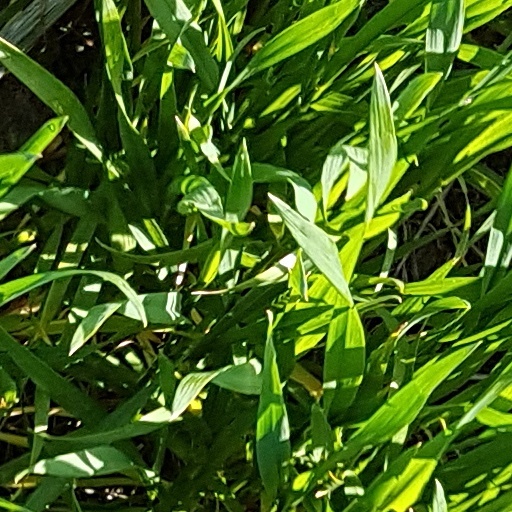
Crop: wheat